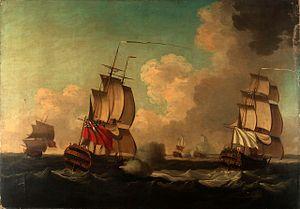
L’Alcide était un vaisseau de ligne à deux ponts portant 64 canons. Il fut construit par Blaise Olivier à Brest à partir de 1742 et lancé en 1743. Il participa à plusieurs missions dans l’Atlantique et dans l’Océan Indien pendant la guerre de Succession d'Autriche. Il fut capturé par la Royal Navy en 1755, au début de la guerre de Sept Ans, lors d'une mission à destination du Canada. Intégré à la marine anglaise, il fut engagé dans diverses opérations contre les possessions françaises et espagnoles outre-mer et termina sa carrière en 1772.
L'histoire de la marine française de 1715 à 1789 confirme que la Marine française est désormais une force permanente après le difficile enracinement du XVIIᵉ siècle. Réduite à peu de chose en 1715, la Marine royale se reconstruit lentement dans les années 1720-1740 et se montre même très innovante pour tenter de compenser la supériorité de la Royal Navy issue des dernières guerres louis-quatorziennes. Louis XV, qui reprend la politique de paix avec l’Angleterre héritée de la période de la Régence, n’accorde pas à sa flotte la totalité des crédits que lui demandent régulièrement ses ministres ce qui fait plafonner le nombre de vaisseaux, maintient un déficit en frégates et limite souvent à peu de chose l’entraînement à la mer.
Le blocus du Saint-Laurent était une opération militaire navale débutée en 1755 par la Royal Navy, dans le golfe du Saint-Laurent entre la forteresse de Louisbourg et Terre-Neuve. L'opération visait à intercepter tous renforts, vivres ou équipements envoyés par le royaume de France vers la Nouvelle-France pour empêcher les navires français de remonter le fleuve Saint-Laurent jusqu'à Québec, quelques mois avant la déclaration officielle de la guerre de Sept Ans.
Le Lys était un vaisseau de ligne à deux ponts portant 64 canons, construit par Jacques Luc Coulomb à Brest en 1745, et lancé en 1746. Il opéra dans l’Océan Indien à la fin de la guerre de Succession d’Autriche. Il fut capturé par la Royal Navy en 1755, au début de la guerre de Sept Ans, au cours d'une mission à destination du Canada.
Les militaires de la Nouvelle-France consistaient en soldats réguliers de l'armée française, la marine française et la milice canadienne, qui était volontaire.
Emmanuel-Auguste de Cahideuc, comte du Bois de La Motte, dit « Dubois de La Motte », né en 1683 à Rennes, mort le 23 octobre 1764 à Rennes, est un officier de marine français des règnes de Louis XIV et de Louis XV. Entré jeune dans la Marine royale, il fait ses débuts pendant la guerre de Succession d'Espagne, mais ce n'est qu'après la signature du traité d’Utrecht en 1713 qu'il connait une série de promotions. Nommé chef d'escadre et gouverneur général de Saint-Domingue en 1751, il est fait Commandeur de Saint-Louis l'année suivante.
Pierre André de Suffren, dit « le bailli de Suffren » et également connu sous le nom de « Suffren de Saint-Tropez », est un vice-amiral français, bailli et commandeur de l’Ordre de Saint-Jean de Jérusalem, né le 17 juillet 1729 au château de Saint-Cannat près d’Aix-en-Provence et mort le 8 décembre 1788 à Paris.